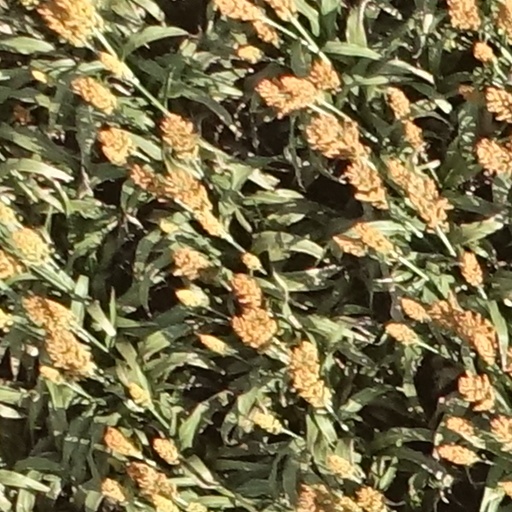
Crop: sorghum